Illinois General Assembly

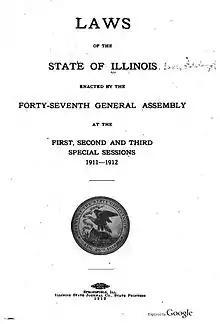
Title page of the 1912 "Laws of Illinois"

The General Assembly's first official working day is the second Wednesday of January each year. The Secretary of State presides over the House until it chooses a Speaker and the governor presides over the Senate until it chooses a President. Both chambers must also select a Minority Leader from among the members of the second most numerous party.